Rockabilly

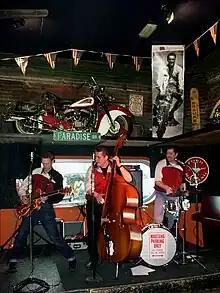
Classic instruments associated with rockabilly are a hollow-body electric guitar, an upright bass, and a pared-down drum kit

Rockabilly is one of the earliest styles of rock and roll music. It dates back to the early 1950s in the United States, especially the South. As a genre, it blends the sound of Western musical styles such as country with that of rhythm and blues, leading to what is considered "classic" rock and roll. Some have also described it as a blend of bluegrass with rock and roll. The term "rockabilly" itself is a portmanteau of "rock" (from "rock 'n' roll") and "hillbilly", the latter a reference to the country music (often called "hillbilly music" in the 1940s and 1950s) that contributed strongly to the style. Other important influences on rockabilly include western swing, boogie-woogie, jump blues, and electric blues.